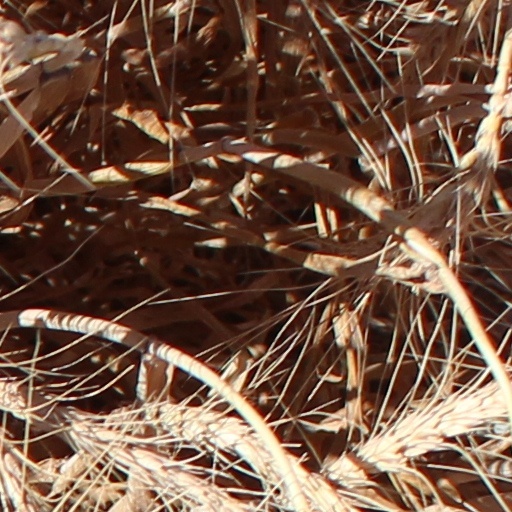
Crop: wheat